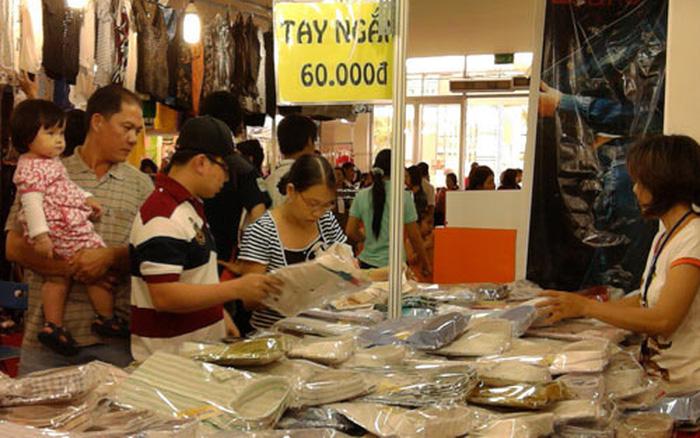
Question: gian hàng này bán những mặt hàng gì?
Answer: bán những cái áo thun